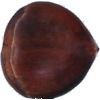
Label: Chestnut 1